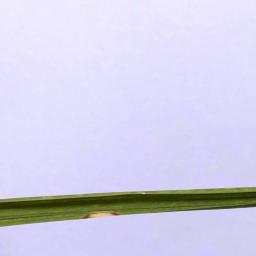
Label: Rice___Leaf_Blast